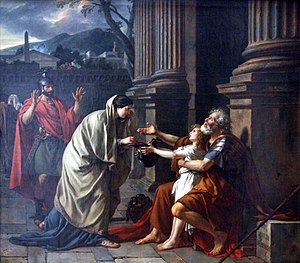
Altruisme
At give almisser til de fattige er ofte anset som udtryk for altruisme.
Altruisme er både som efterlevet livsprincip og som etisk grundholdning det modsatte af egoisme. Som livsprincip eller væremåde er altruisme karakteriseret ved at gå op i andres ve og vel uafhængigt af, om det fremmer ens egne interesser. Den etiske grundholdning eller teori består i at reflektere over og forsvare altruistiske handlinger fx ud fra en religiøs tanke om næstekærlighed eller ud fra filosofiske principper og idéer.